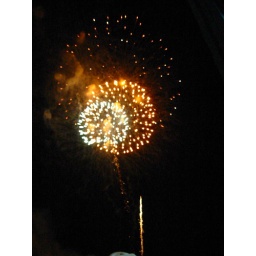
Fireworks from the walking bridge downtown. These were in honor of the last night of the music festival, Riverbend